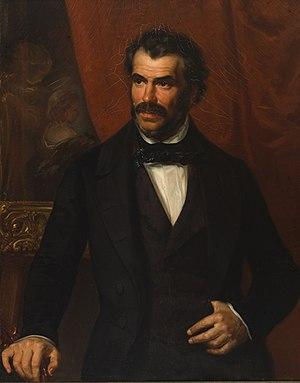
Pierre Jacques Feillet, né le 16 décembre 1794 à Imeray et décédé le 16 décembre 1855 à Biarritz, est un peintre et lithographe français.